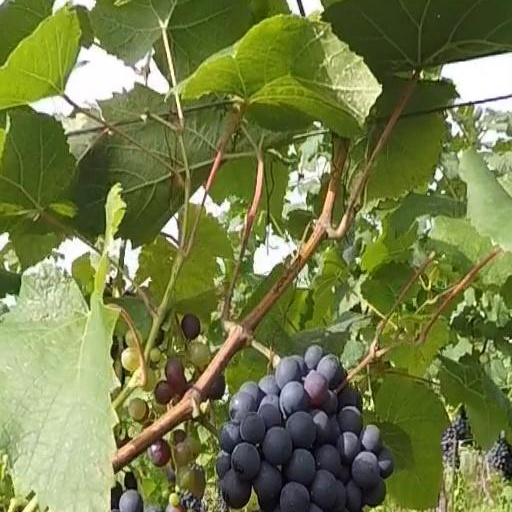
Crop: grape